Port Harcourt Pleasure Park

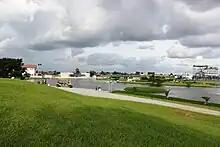
Port Harcourt Pleasure Park - A sectional view

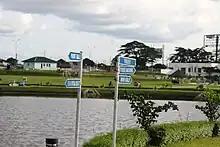
Port Harcourt Pleasure Park - A sectional view

Port Harcourt Pleasure Park is a public recreation park in Niger-Delta's oil rich garden city of Port Harcourt, Rivers State, Nigeria. It is strategically located along the major Aba Road, and flanked between the Army Barracks (a.k.a. Bori Camp) and Air Force base junction, on an expansive open land with 24-7-365 internal security.